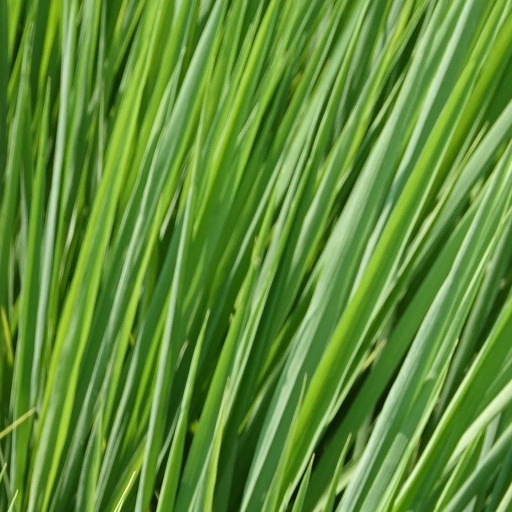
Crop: rice